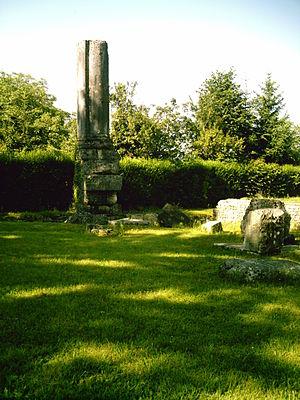
Les ruines du temple gallo-romain d'Izernore
Izernore est une commune française, située dans le département de l'Ain en région Auvergne-Rhône-Alpes. Elle est chef-lieu de canton de l'Ain. Ses habitants sont les Izernois ou les Izernoises.